Fract OSC

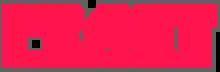
Logo

Fract OSC (stylized as FRACT OSC) is a music-based puzzle game created by independent game developer Phosfiend Systems. The game was released on 22 April 2014 for both Microsoft Windows and OS X platforms. "Fract OSC" allows players to explore an abstract landscape that includes puzzles using platforming and music-based game elements. Completing these puzzles creates ambient music that continues to play in the environment and unlocks portions of an in-game music synthesis that allows players to create their own music.